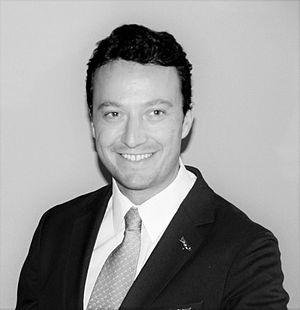
Stefan Stoev, né en 1977 à Sofia, est un entrepreneur autrichien.